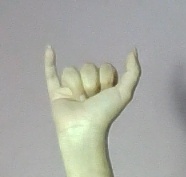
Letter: ya